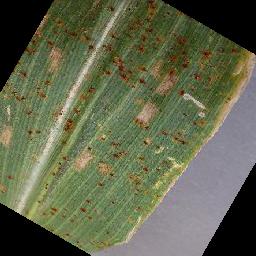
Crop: corn
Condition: (maize)_cercospora_spot_gray_spot